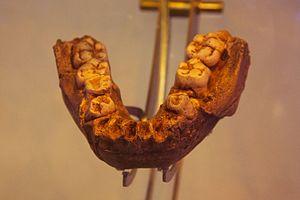
Makapansgat est un site paléontologique et archéologique au nord-est de Mokopane, dans la province du Limpopo en Afrique du Sud. Ce site paléontologique d'importance a livré des restes d'australopithèques datés de 3 à 2,6 millions d'années. L'ensemble de la vallée de Makapan a été déclarée site du patrimoine sud-africain. Makapansgat appartient au « berceau de l'Humanité », sites inscrits au patrimoine mondial de l'UNESCO.